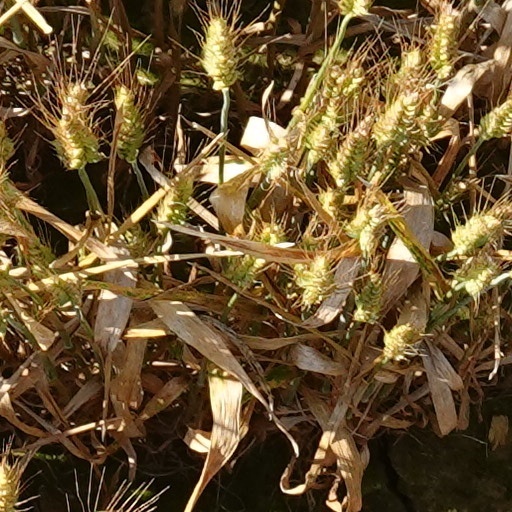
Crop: wheat